Menma

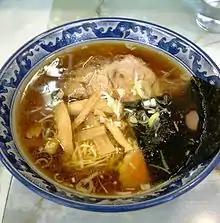
Menma on ramen

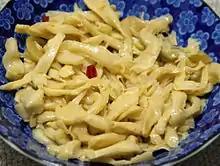
"Hosaki-menma", an ear of menma bamboo

The trading company that would later become Marumatsu Bussan had been exporting dried bamboo shoots produced in Taiwan as "shinachiku". In 1946, responding to a formal objection to the use of the term Shina from the Taiwanese government, the Japanese Foreign Ministry issued a memorandum recommending that the term be avoided. Marumatsu Bussan founder Shūsui Matsumura claims that he came up with the new product name menma, a portmanteau of "ramen" (拉麺) and "machiku" (麻竹), the type of bamboo from which it is made, after seeing it served atop ramen in Yokohama Chinatown. This name could not be trademarked but gradually became accepted as the common name for the condiment as its popularity grew in Japan.